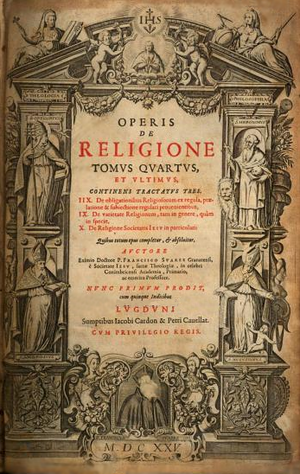
Francisco Suárez, né le 5 janvier 1548 à Grenade et mort le 25 septembre 1617 à Lisbonne, est un philosophe et théologien jésuite espagnol, généralement considéré comme l'un des plus grands scolastiques après Thomas d'Aquin. Il fait partie de la célèbre École de Salamanque.